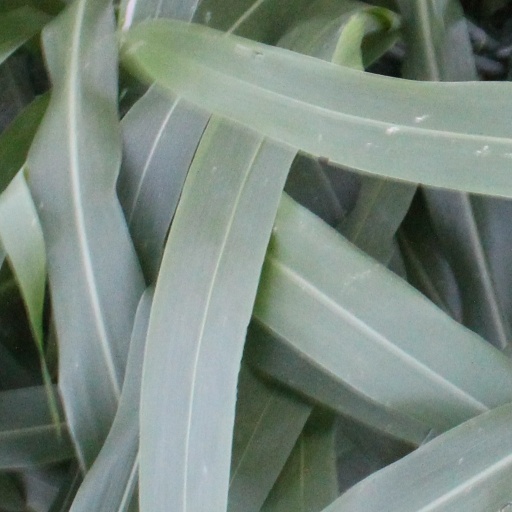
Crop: sorghum